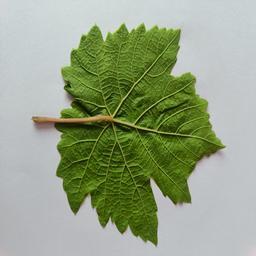
Label: Healthy Leaves